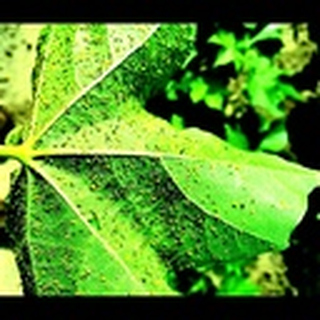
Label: cotton_aphids